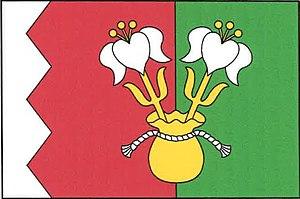
Luka est une commune du district de Česká Lípa, dans la région de Liberec, en République tchèque. Sa population s'élevait à 95 habitants en 2018.